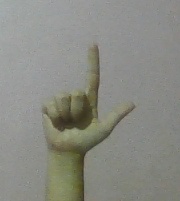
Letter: laam